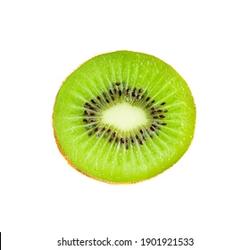
Label: Kiwi